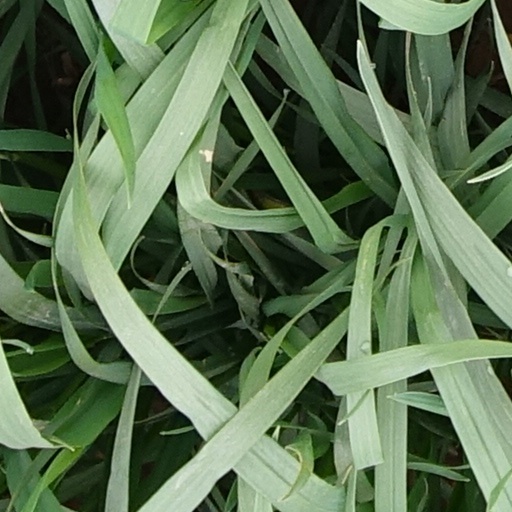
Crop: wheat